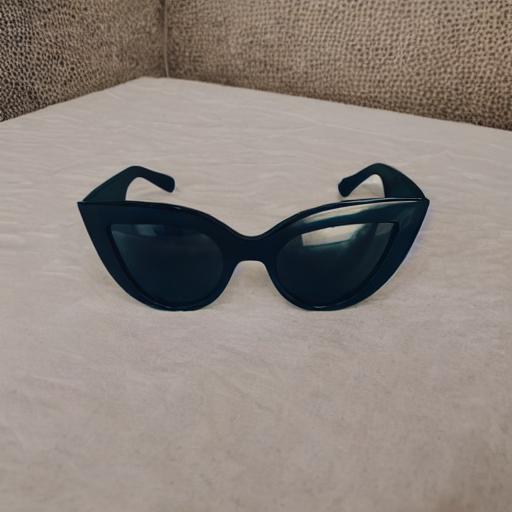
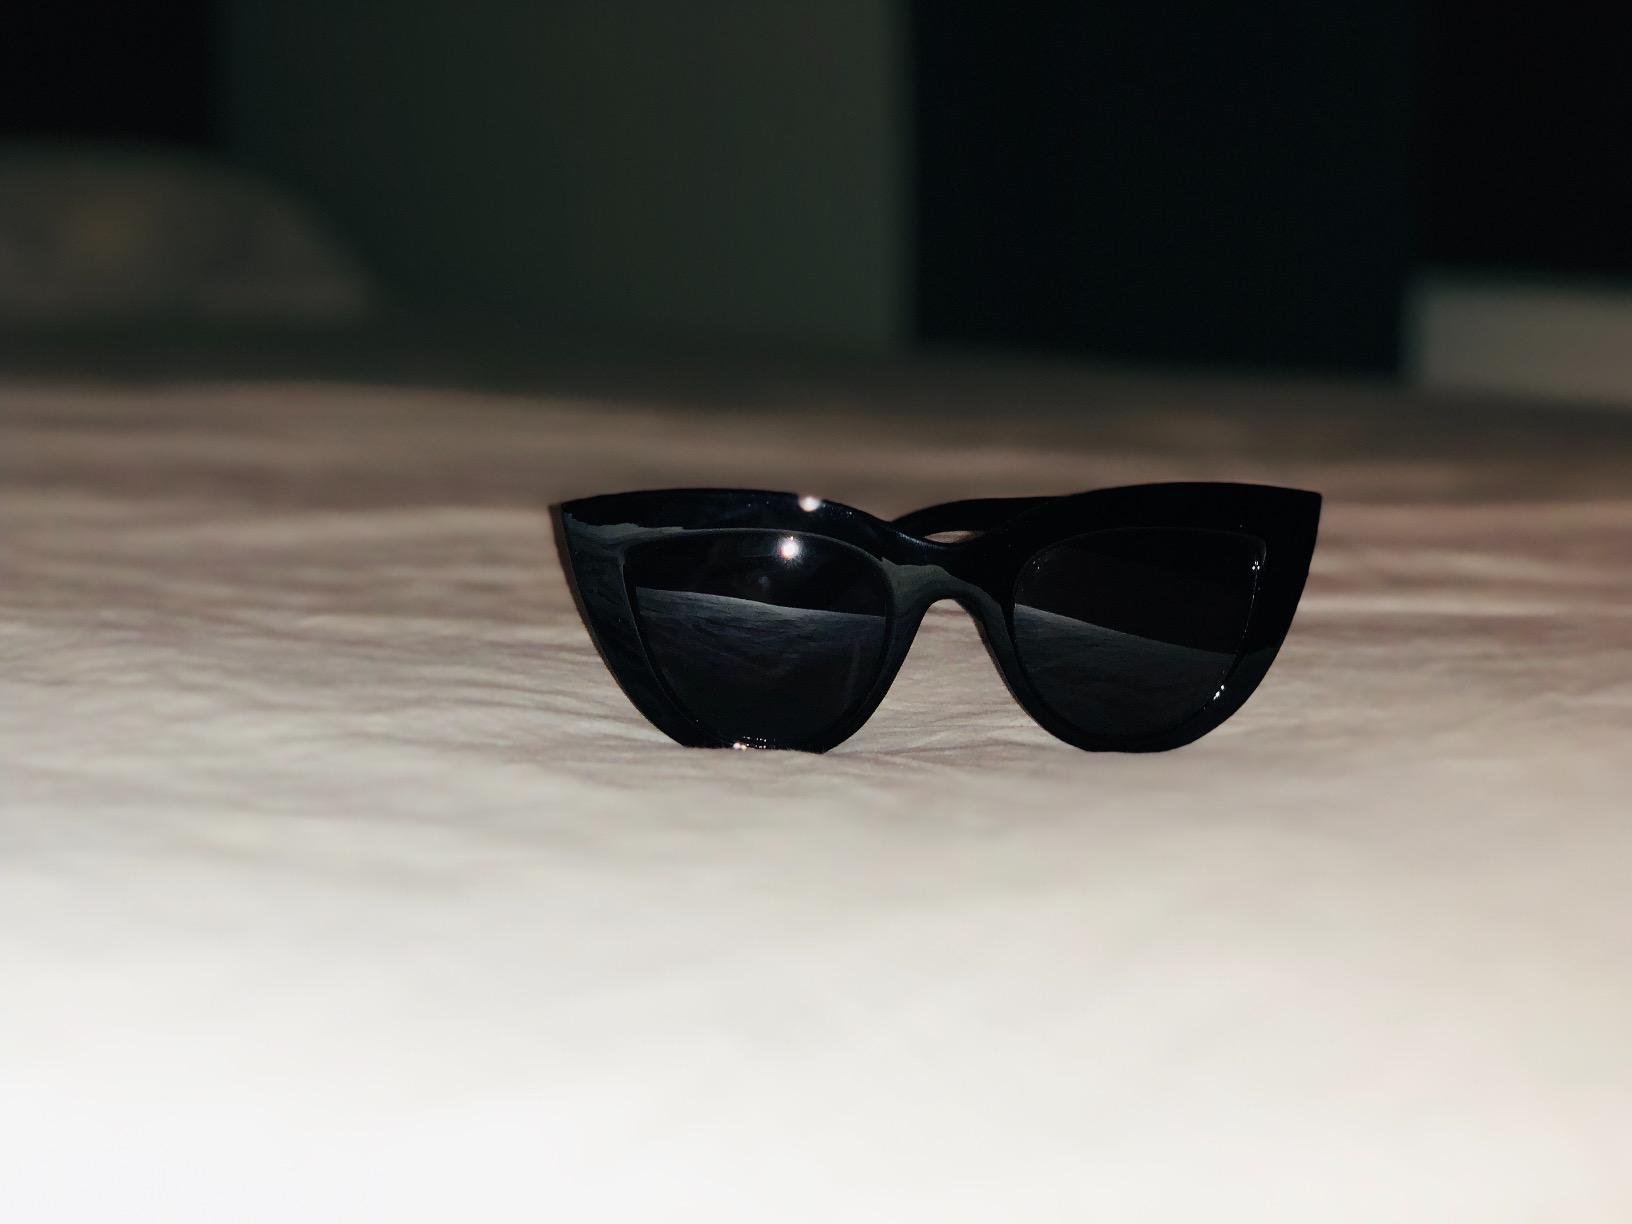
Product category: accessories_sunglasses
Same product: no